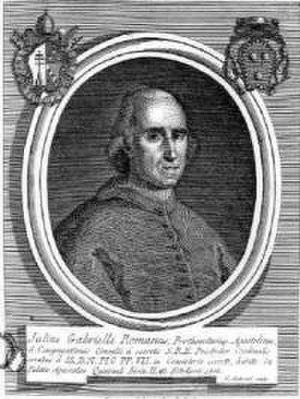
Giulio Gabrielli, le Jeune est un homme d'État et dignitaire de l'Église catholique romaine.